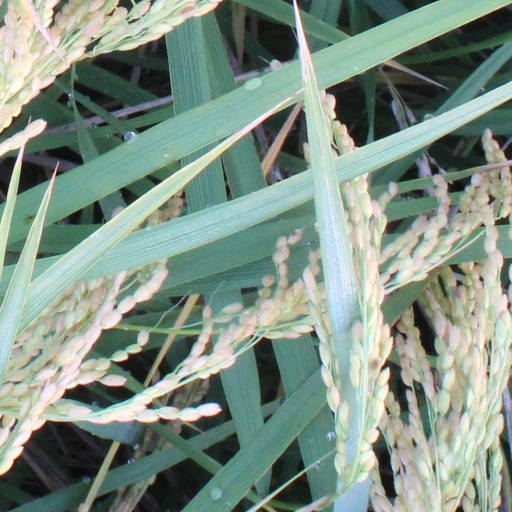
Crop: rice